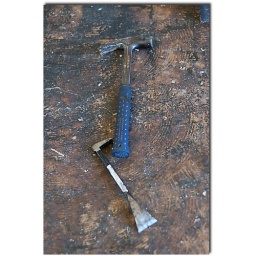
when jo works in the kitchen, she uses pots and pans. when i work in the kitchen i like hammers and saws.